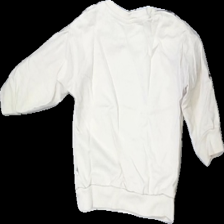
View: back
Type: Sweater
Category: Children
Brand: Lindex
Colors: Blue, Beige, Black, Multicolor
Material: 100% cotton
Pattern: Other
Cut: Regular
Size: 86
Season: All
Damage location: top center
Price range: <50
Recommended usage: Reuse
Description: beige tjocktröja med text och regnbåge på, trycket lite skadat